Ernest Gimson

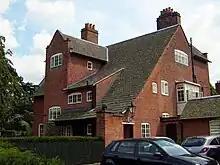
Inglewood (1892), Ratcliffe Road, Leicester

Ernest Gimson was born in Leicester, in the East Midlands of England, in 1864, the son of Josiah Gimson, engineer and iron founder, founder of Gimson and Company, owner of the Vulcan Works. Ernest was articled to the Leicester architect, Isaac Barradale, and worked at his offices on Grey Friars between 1881 and 1885. Aged 19, he attended a lecture on 'Art and Socialism' at the Leicester Secular Society given by the leader of the Arts and Crafts revival in Victorian England, William Morris, and, greatly inspired, talked with him until two in the morning, after the lecture.